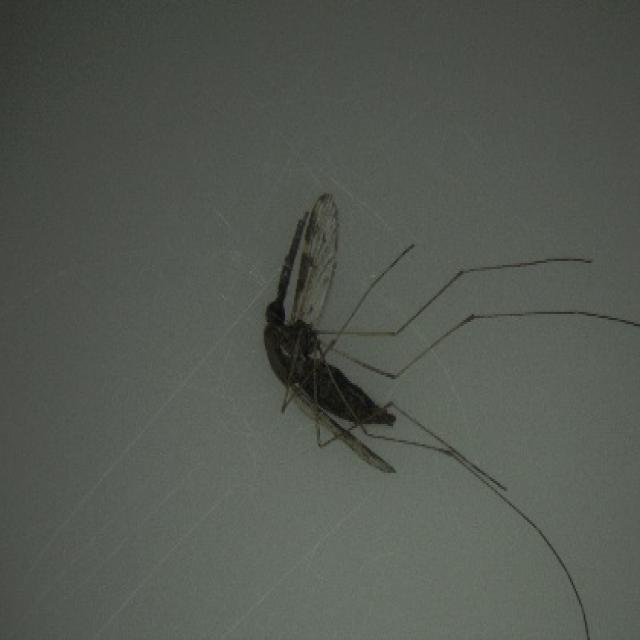
Species: anopheles_sinensis